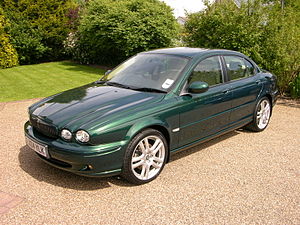
Jaguar X-Type
Jaguar X-Type Saloon (2001−2007)
Jaguar X-Type var en stor mellemklassebil bygget af Jaguar Cars mellem marts 2001 og december 2009.